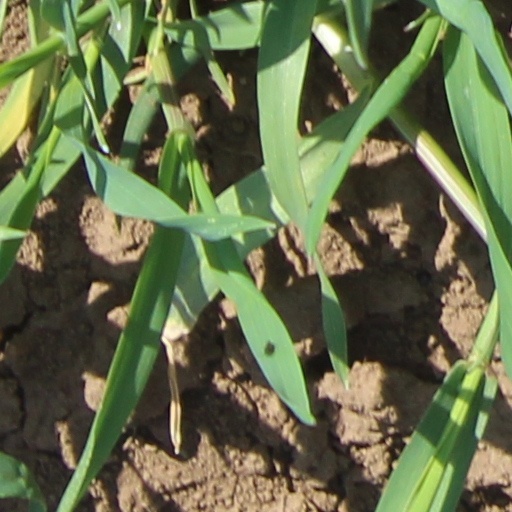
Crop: wheat